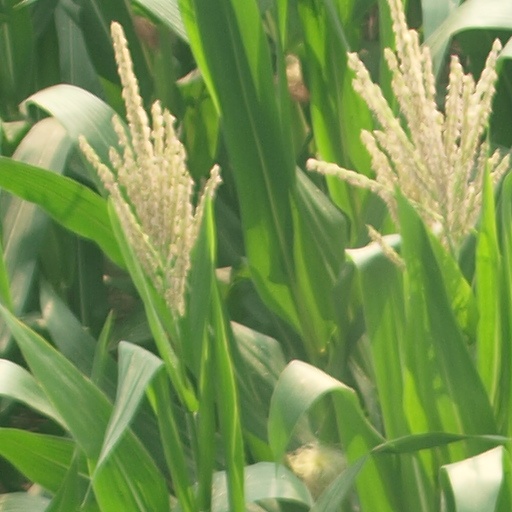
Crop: maize; corn